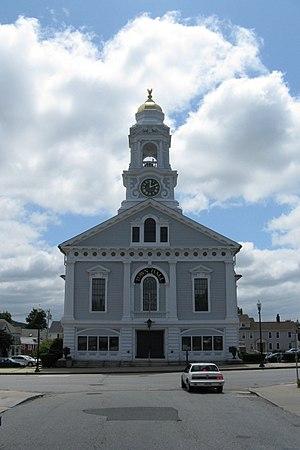
Milford est une ville du Comté de Worcester dans le Massachusetts.